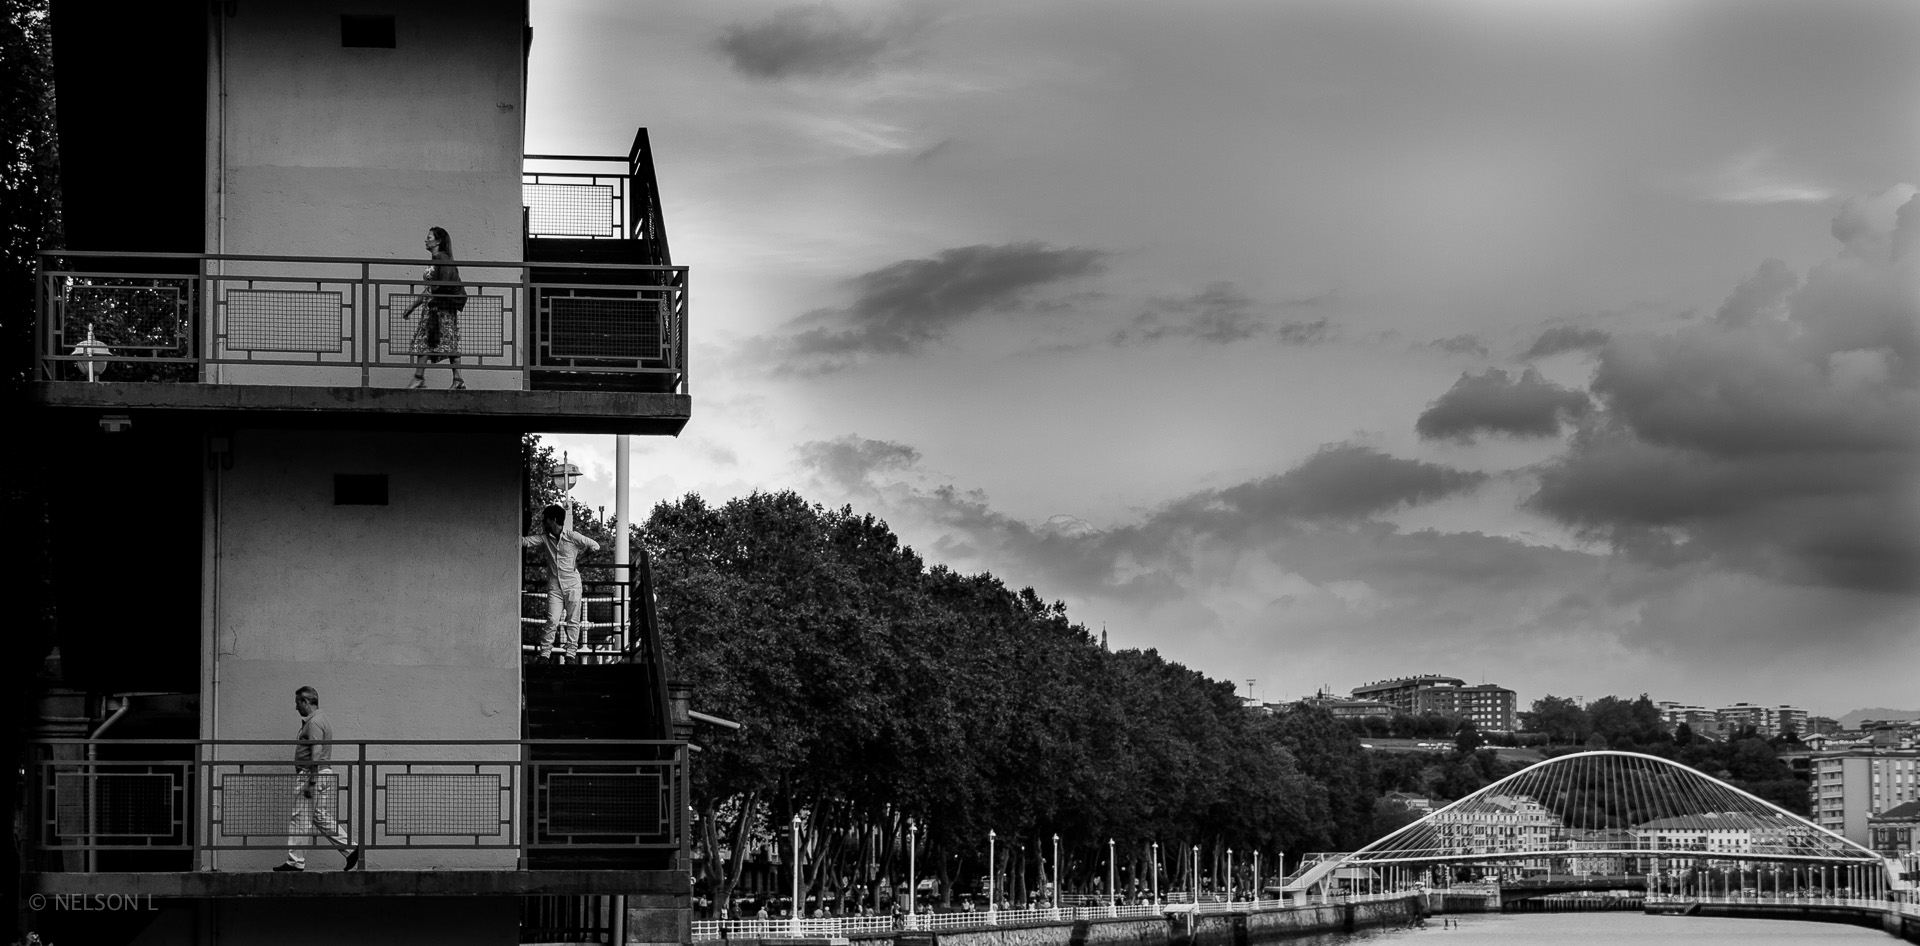
beach, landscape, water, nature, light, cloud, black and white, architecture, people, girl, woman, sunset, white, street, night, camera, photography, house, flower, city, urban, film, photo, cityscape, vacation, travel, explore, portrait, food, tower, museum, cat, nyc, macro, show, canon, holiday, darkness, professional, nikon, black, garden, monochrome, trip, football, flowers, photos, flickr, bw, blackandwhite, family, candid, hdr, spain, best, fun, friends, hot, party, photograph, museo, new, famous, interesting, test, most, popular, search, pirineus, bilbao, espana, guggenheim, paisbasco, ferias, urban area, monochrome photography